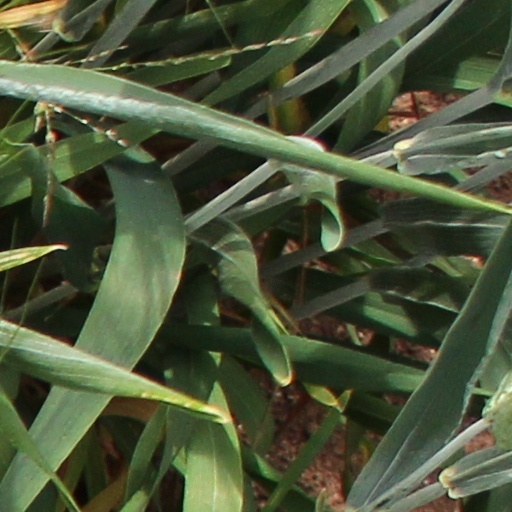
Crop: wheat